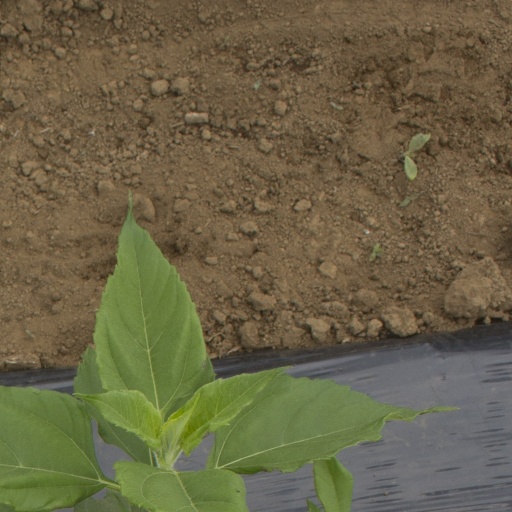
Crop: Jerusalem artichoke